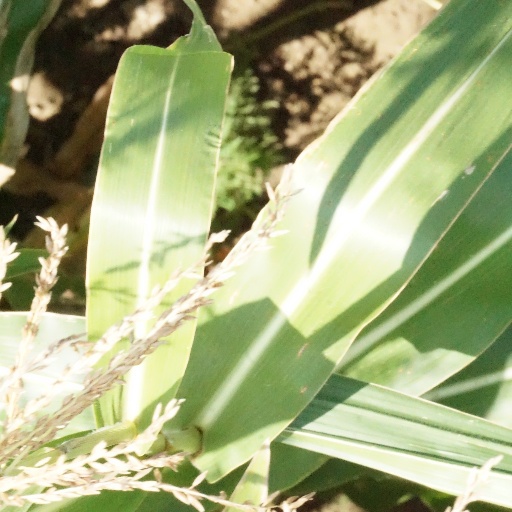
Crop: maize; corn